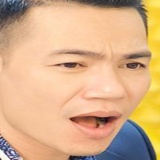
ca sĩ Đinh Duy Chinh